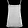
Label: Shirt